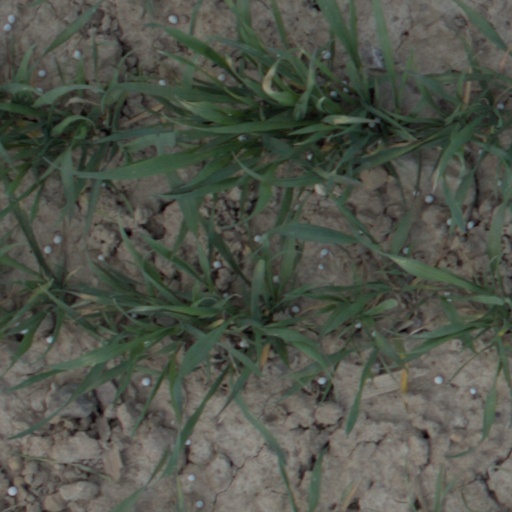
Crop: wheat